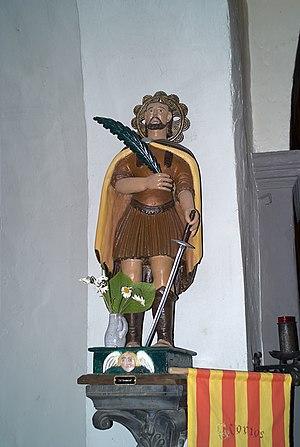
Statue de Saint-Ferréol à la croisée du transept, ermitage Saint-Ferreol, Céret (Pyrénées-Orientales, Languedoc-Roussillon, France) Català: Estàtua de Sant Ferriol al creuer del transsepte, ermita Sant Ferriol, Ceret (Pirineus Orientals, Llenguadoc-Rosselló, França) Español: Estatua de San Ferriol al creucero del transepto, ermita de San Ferreol, Céret (Pirineos Orientales, Languedoc-Rosellón, Francia) This image was created with Luminance HDR Luminance HDR 2.3.0 tonemapping parameters: Operator: Mantiuk08 Parameters: Luminance Level: Auto Color Saturation: 1 Contrast Enhancement: 1 PreGamma: 0.94